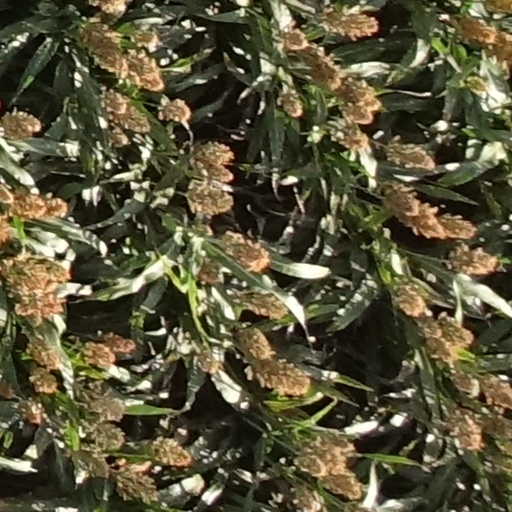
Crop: sorghum